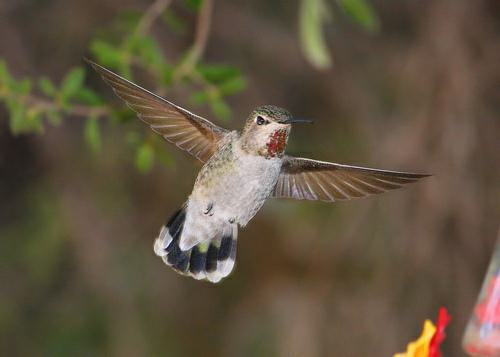
A photo of a anna hummingbird